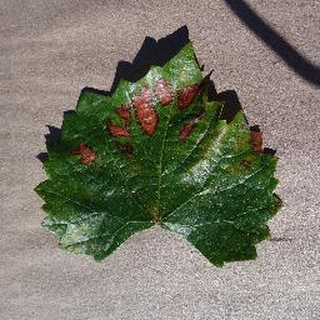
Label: grape_esca_black_measles